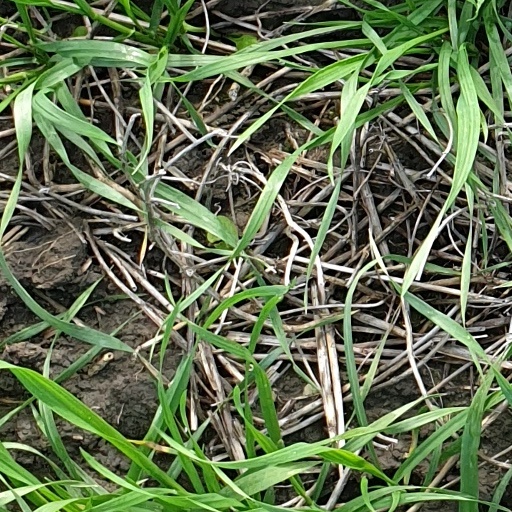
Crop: wheat